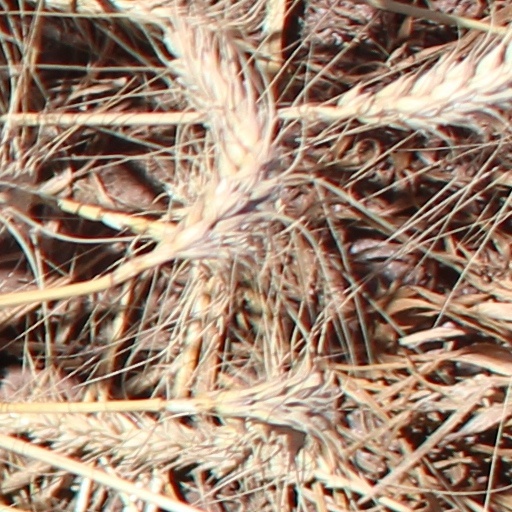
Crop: wheat